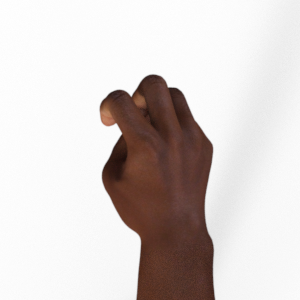
Label: rock